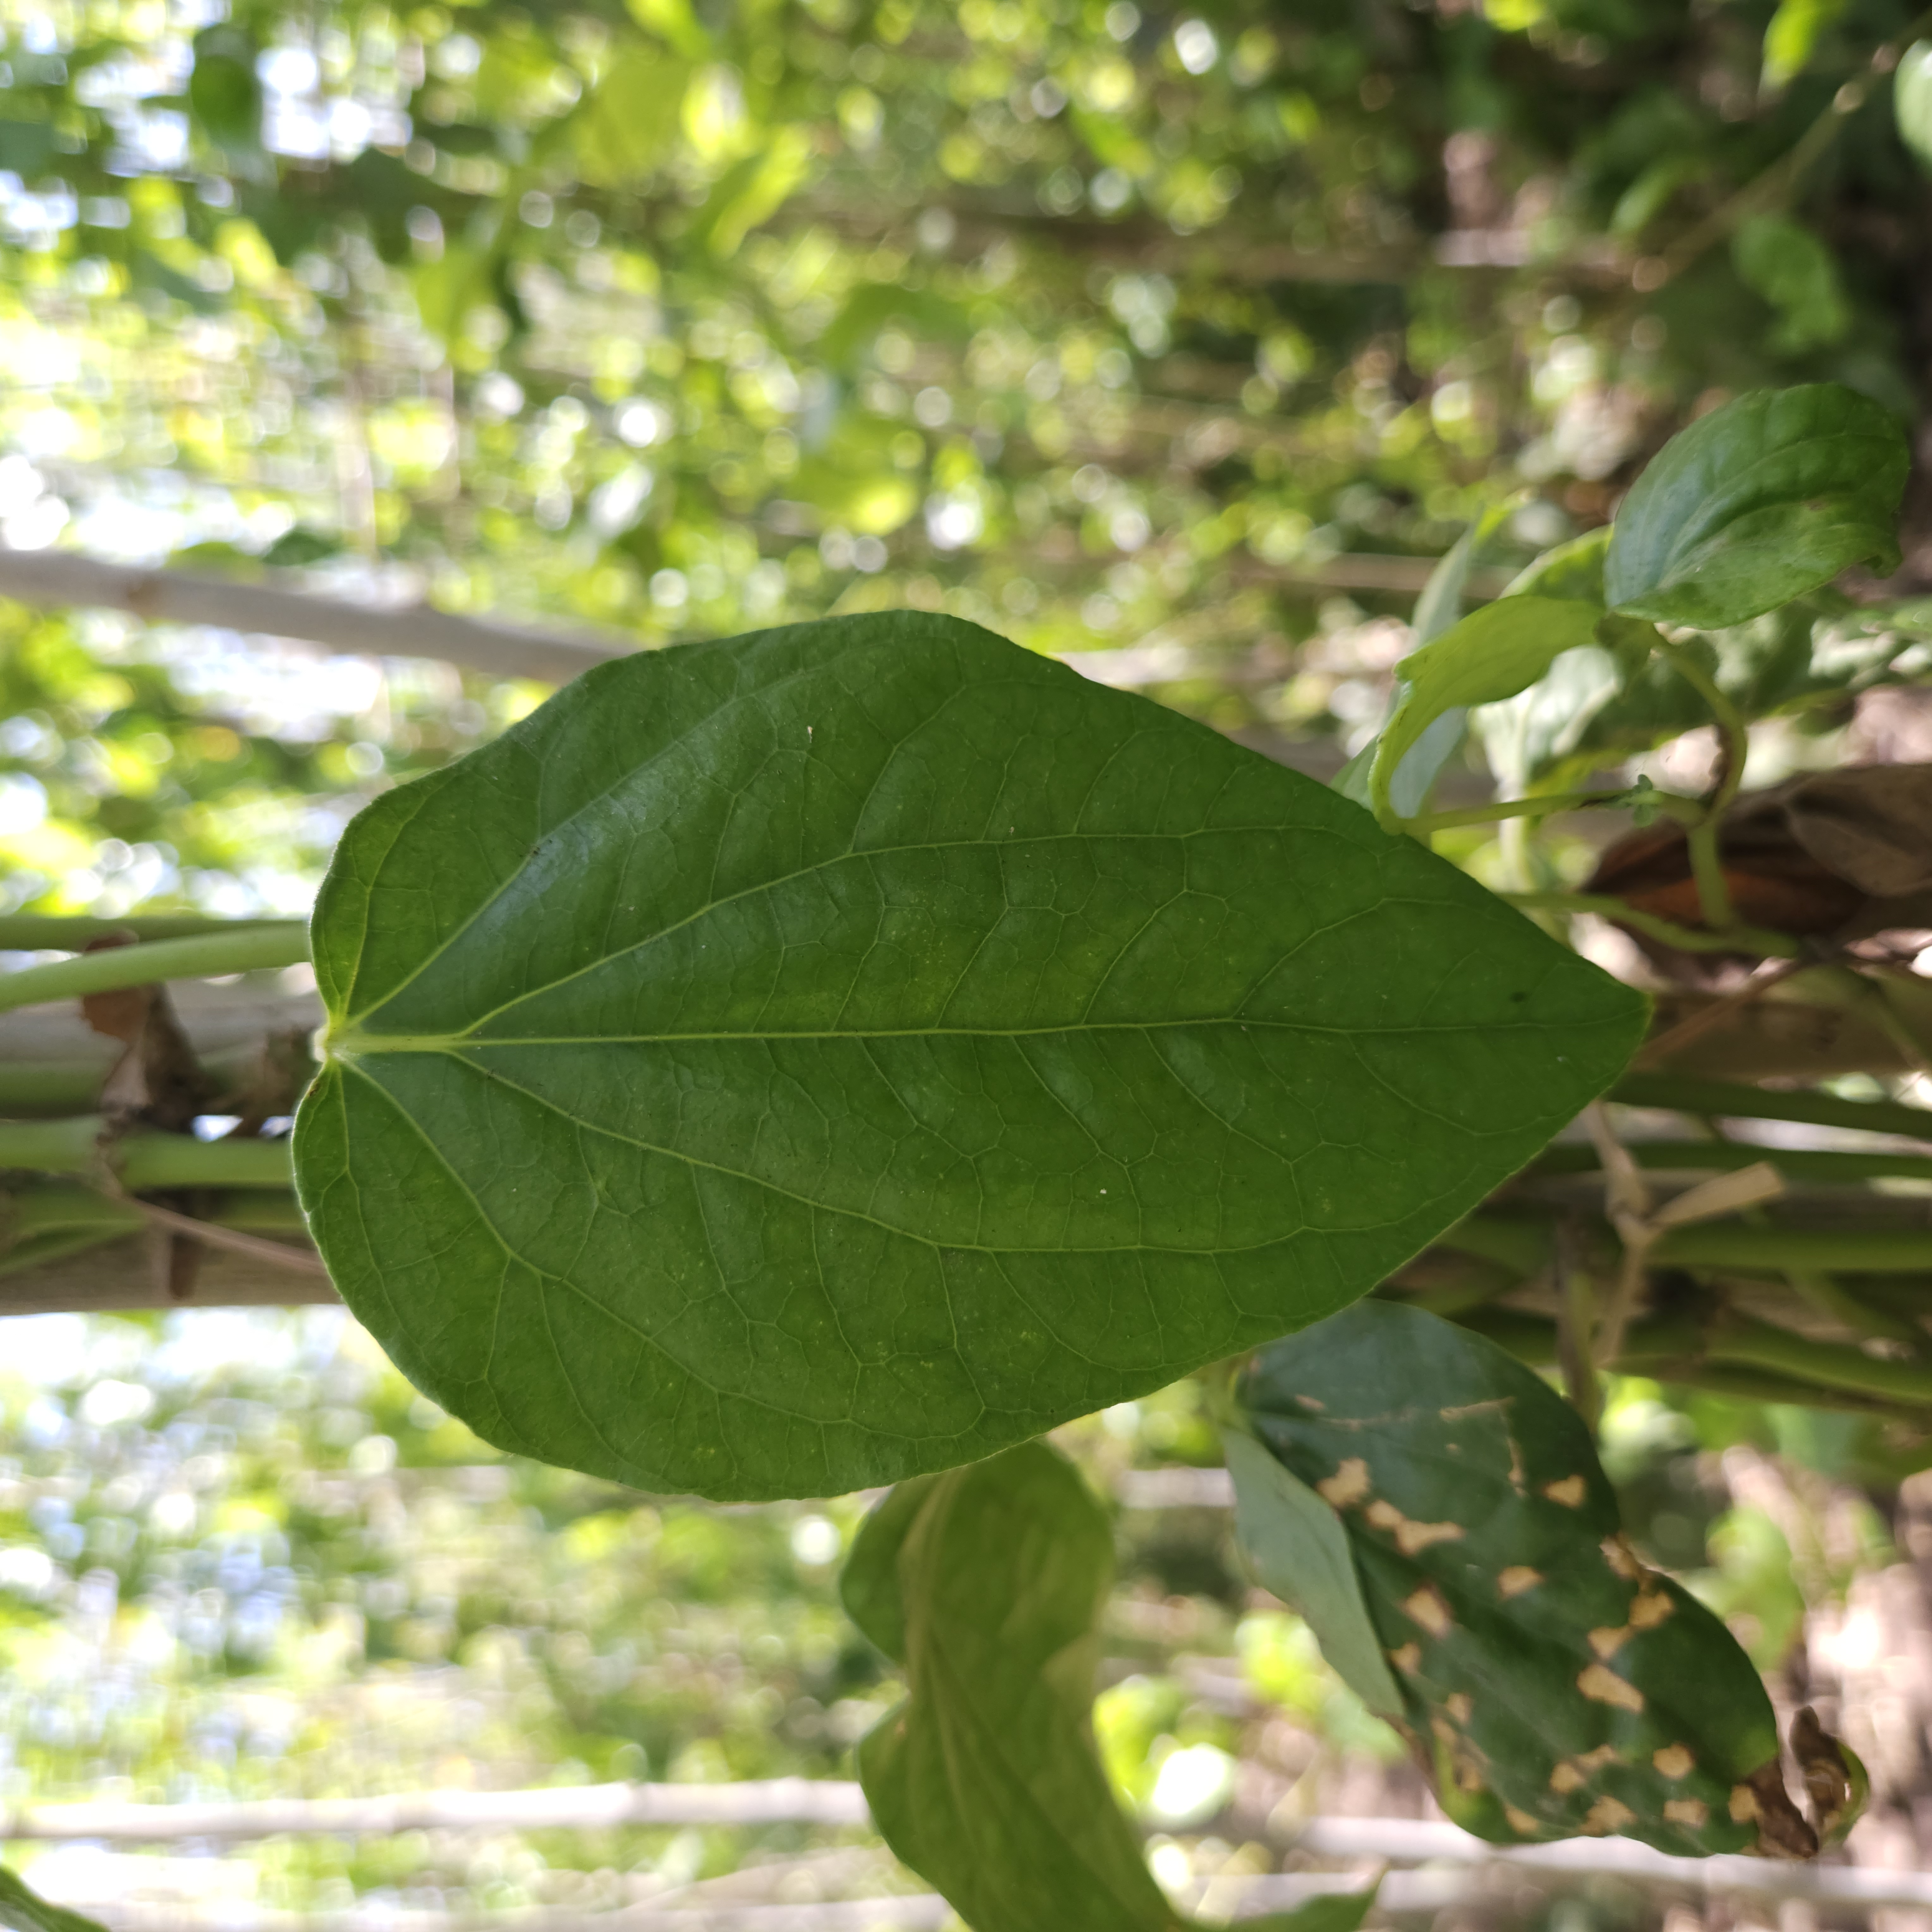
Label: Healthy